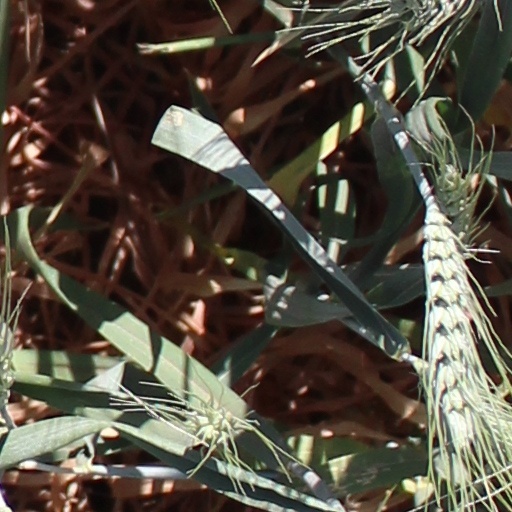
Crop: wheat